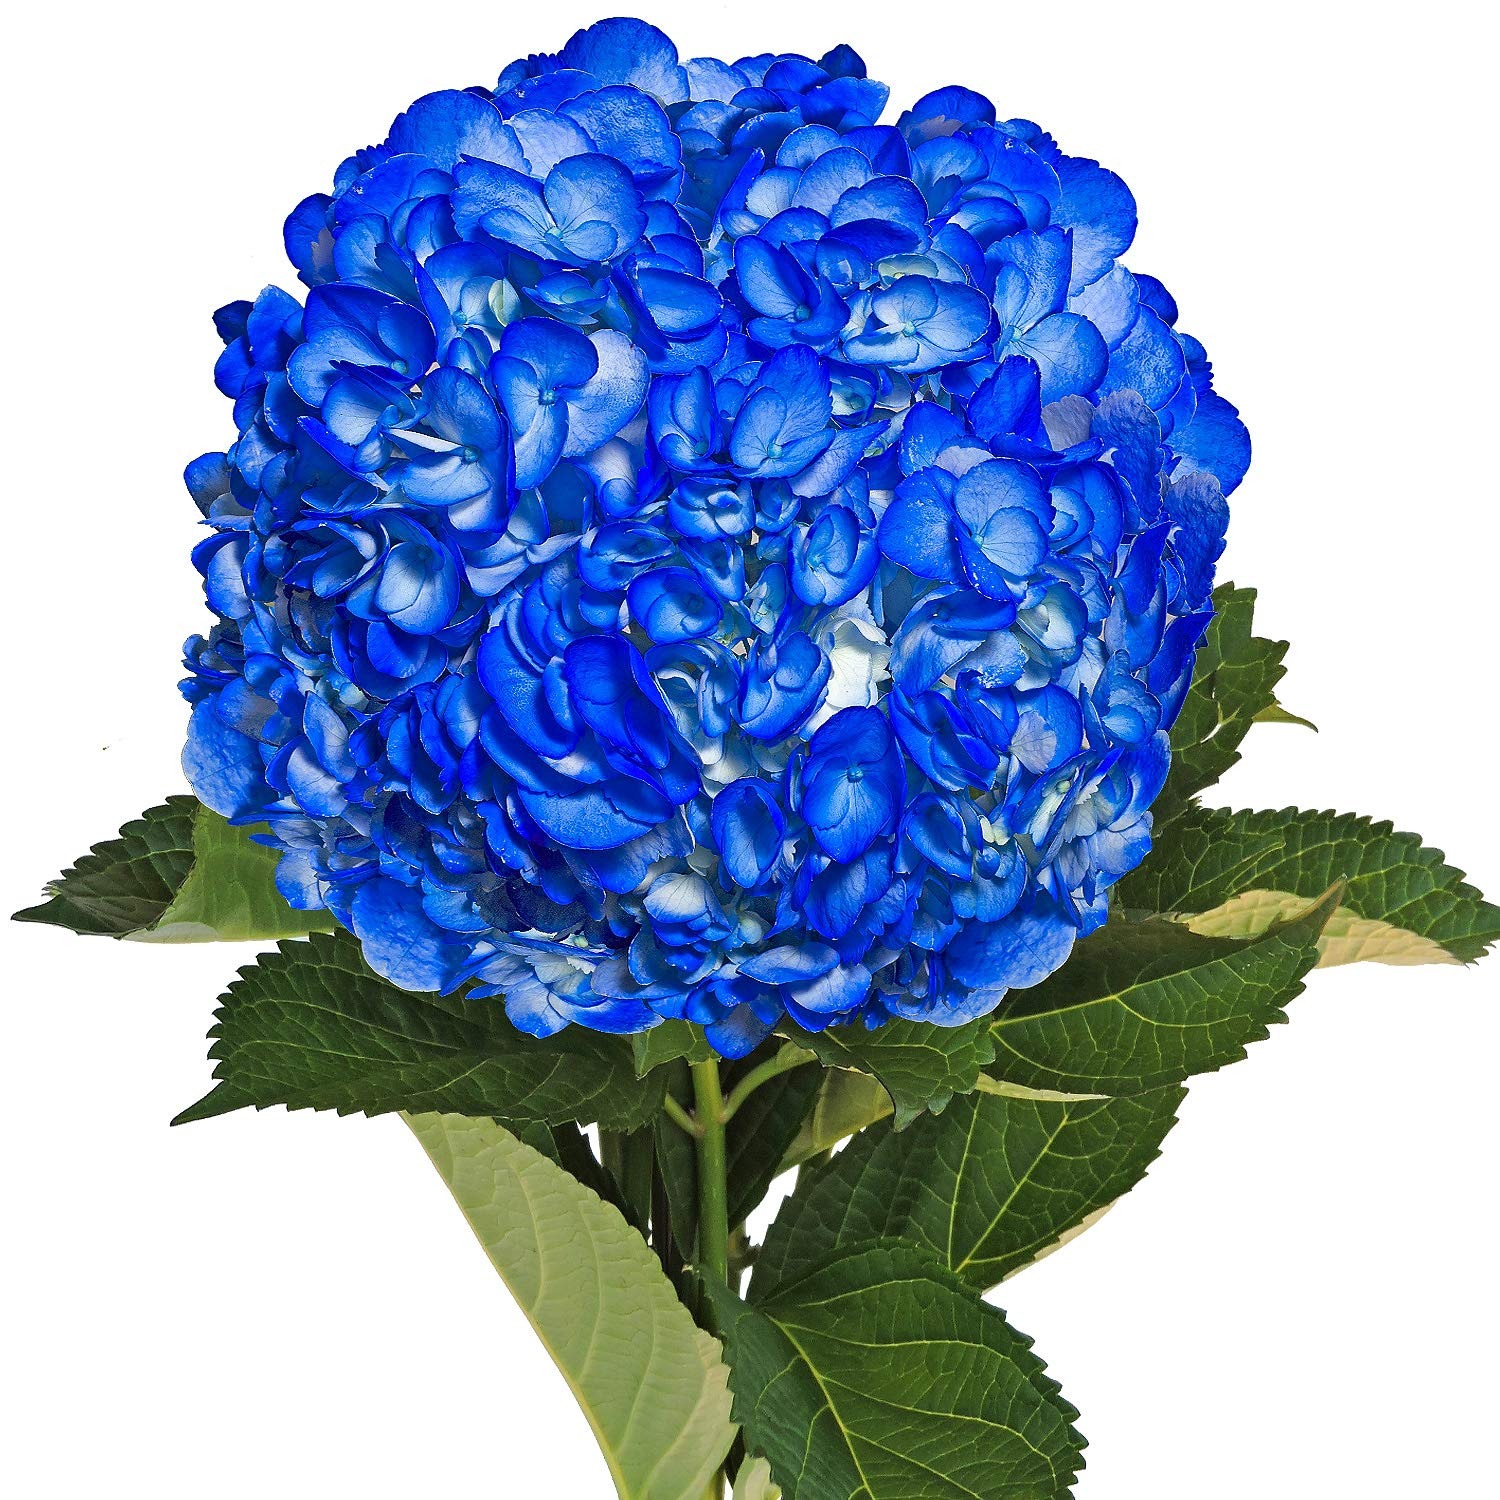
Item Name: Farm Fresh Natural Painted Dark Blue Hydrangea - Pack 15
Bullet Point 1: 15 Hydrangea Stems
Bullet Point 2: Full Bloom Size: 18 cm / 7.1 in
Bullet Point 3: Upon receiving your flowers, immediately cut the stems and place in clean containers of water.
Bullet Point 4: Because flowers are a product of Mother Nature, slight shade variations may occur.
Product Description: These hydrangeas are a brilliant shade of Dark Blue, offering the possibilities to create fabulous centerpieces, bouquets, or any floral decor. Each box contains: Painted Hydrangea Stems, Stem Length (Approx.): 60 CM / 23.6 inches Bloom size: (Approx. when fully hydrated) 18 CM / 7.1 inches
Value: 15.0
Unit: Count

Price: 59.98